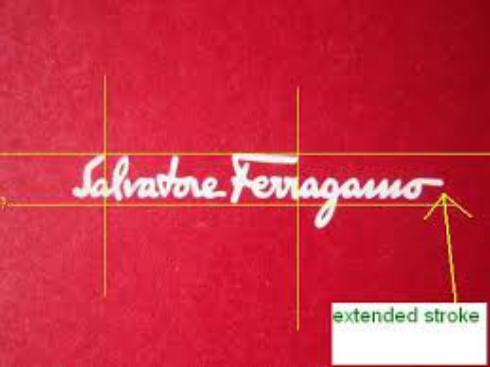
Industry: Clothes